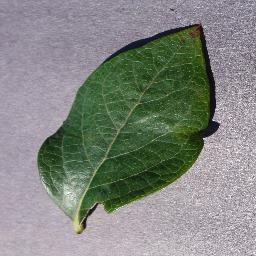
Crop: blueberry
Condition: healthy